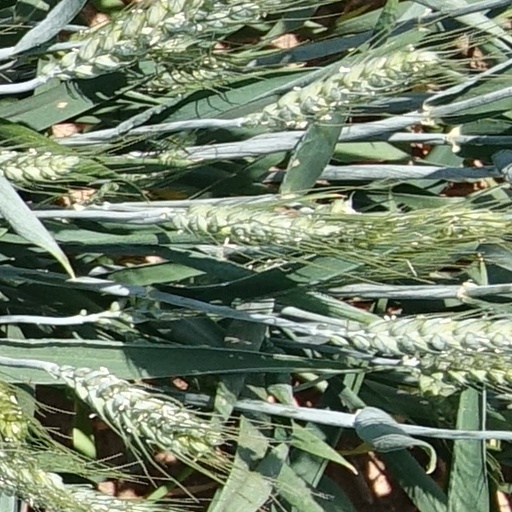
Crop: wheat